Toronto Public Library

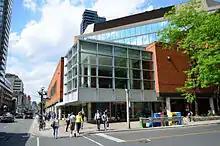
The Toronto Reference Library was merged with the other library boards of Toronto following Metropolitan Toronto's amalgamation in 1998.

During the amalgamation of Metropolitan Toronto in 1998, the individual library systems of all the Metro municipalities and of Metro itself were merged into the Toronto system: